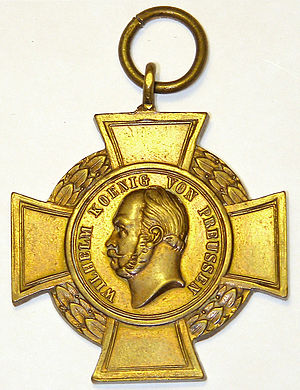
Alskorset
Alskorset - forside
Alskorset var en hædersbevisning, som Wilhelm 1. af Tyskland indstiftede den 7. december 1864 til erindring om erobringen af den preussiske erobring af Als under 2. Slesvigske Krig.